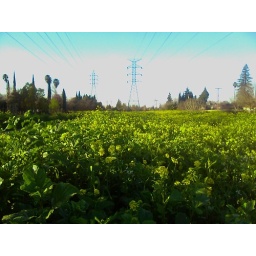
#photo Lots of yellow flowers under the power lines